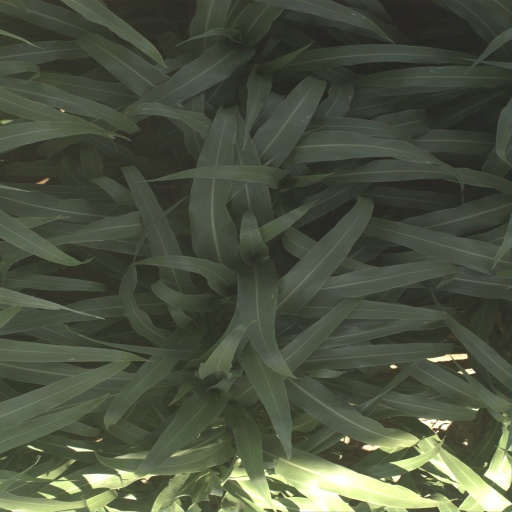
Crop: sorghum